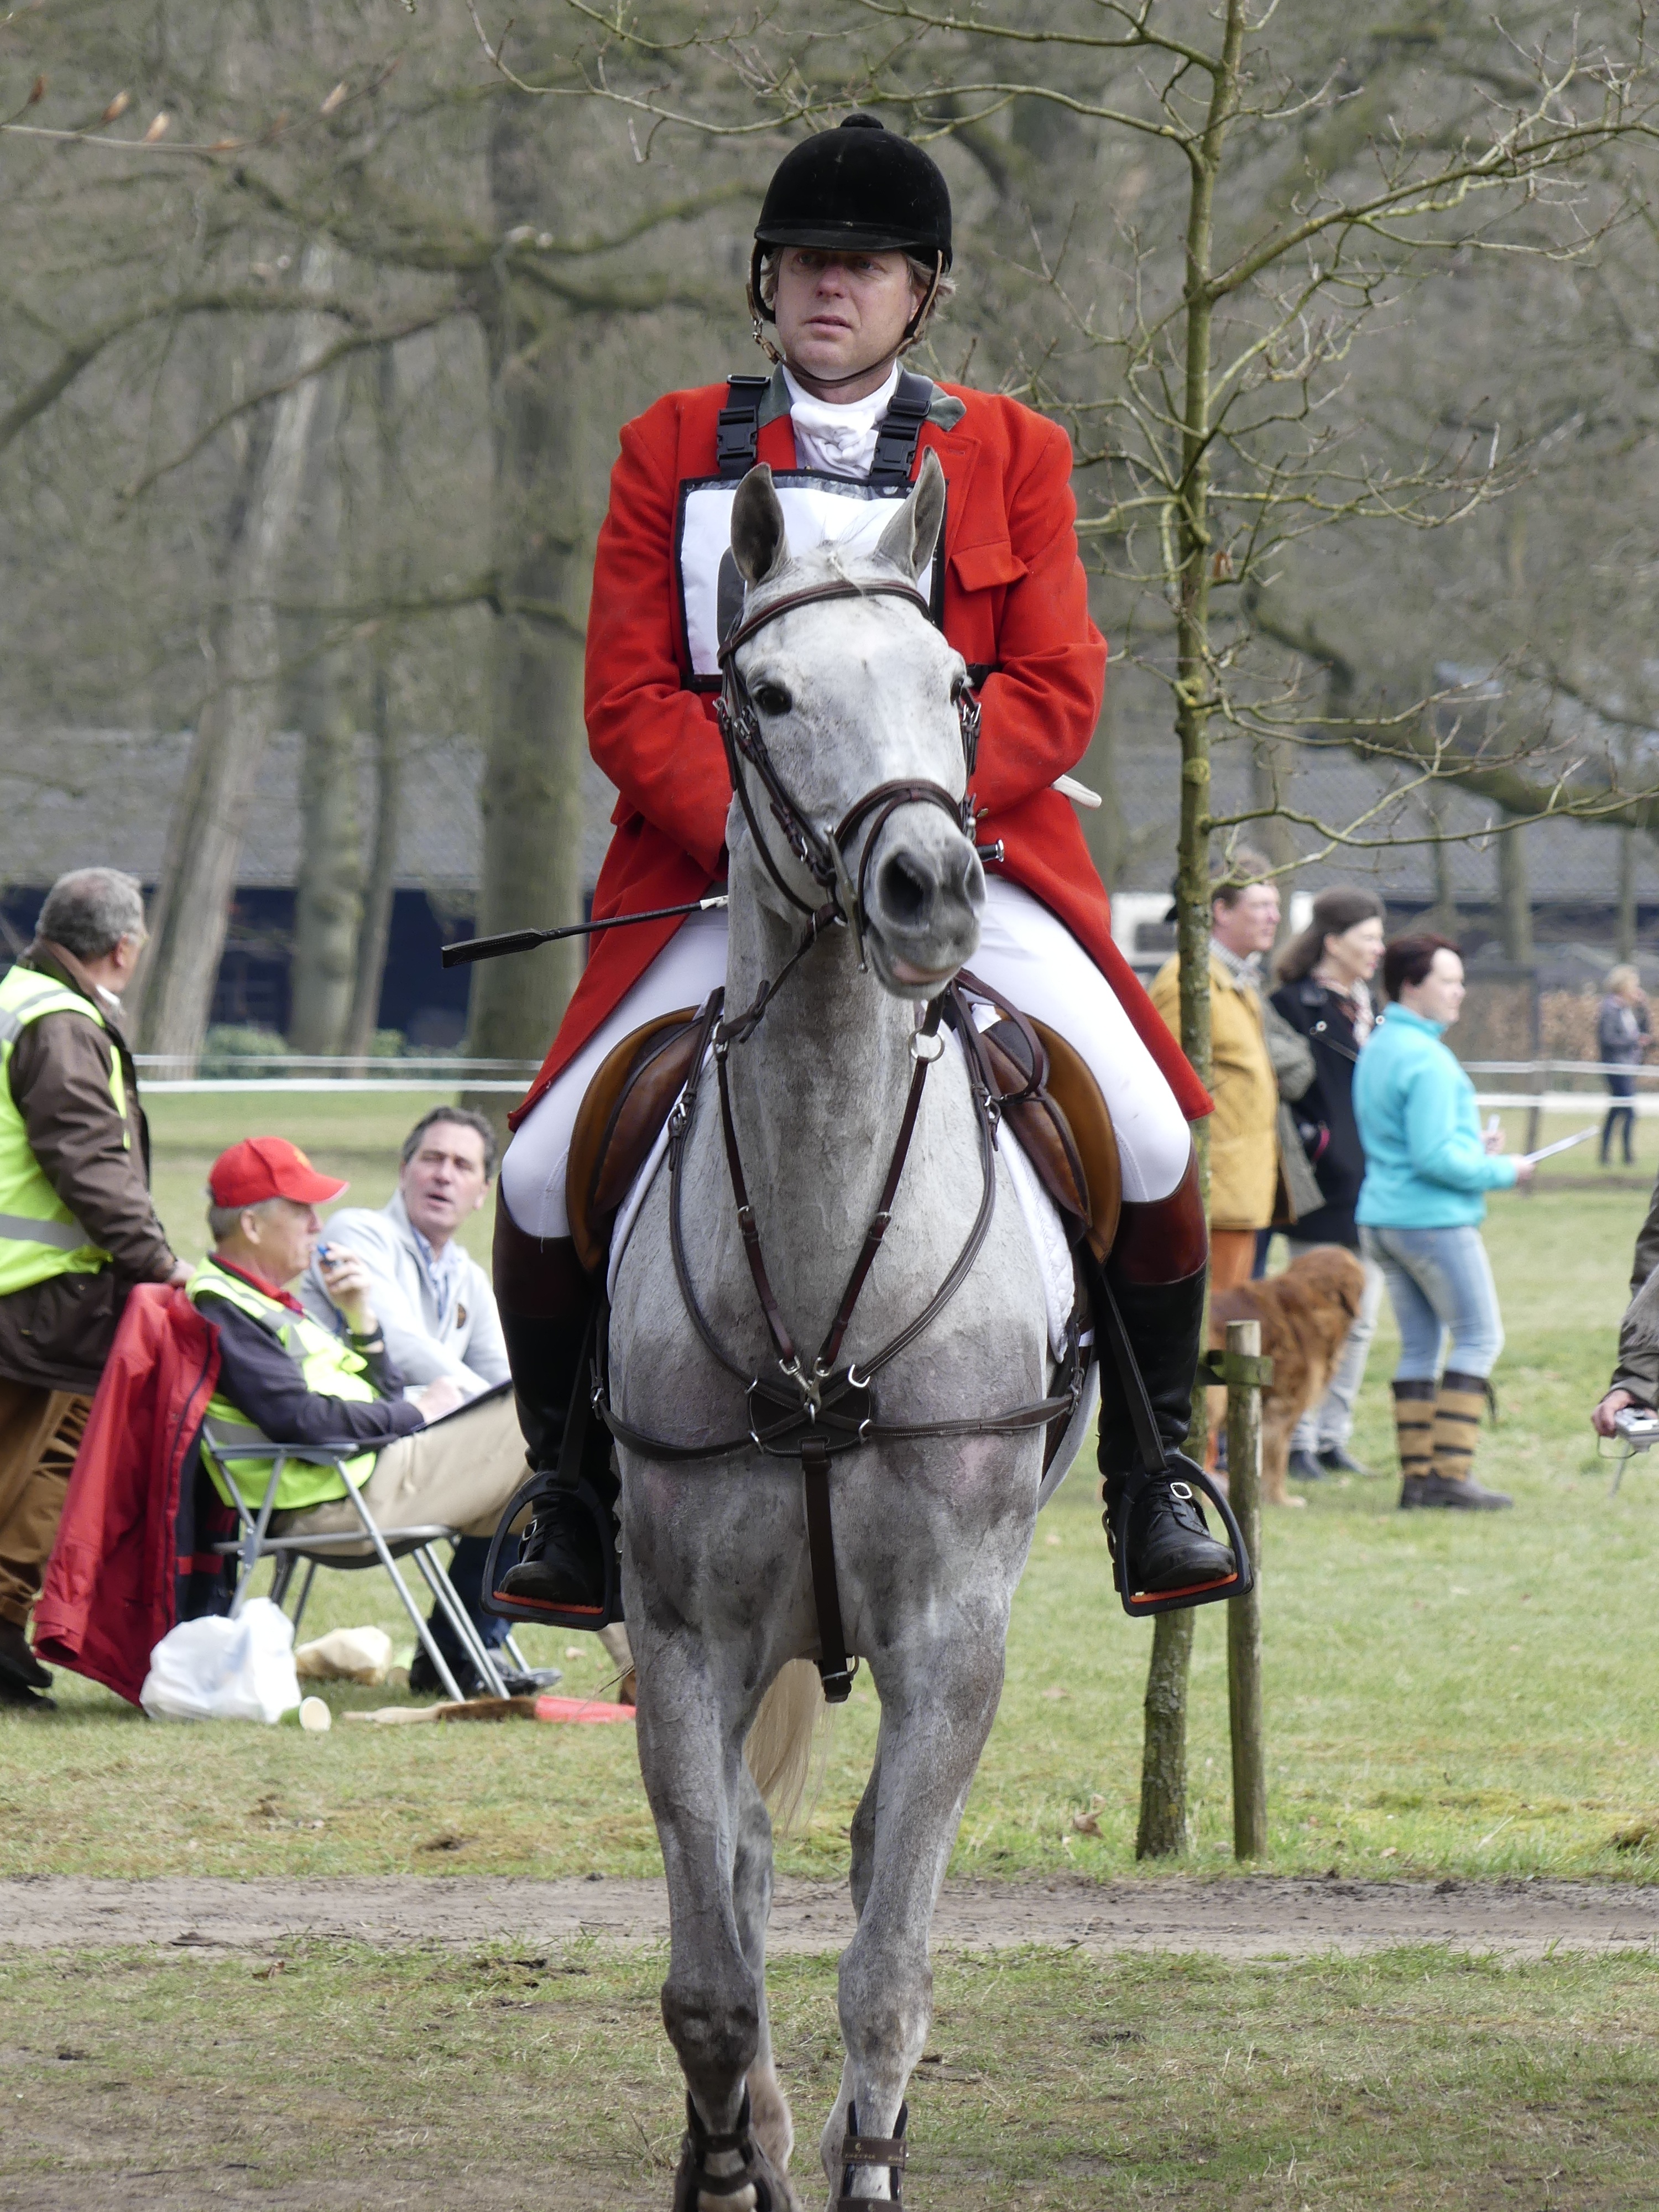
nature, animal, recreation, jumping, rider, horse, stallion, fox, horses, sports, jockey, mold, hunting, drag, equestrianism, dressage, eventing, show jumping, outdoor recreation, horse like mammal, animal sports, english riding, equestrian sport, animal training